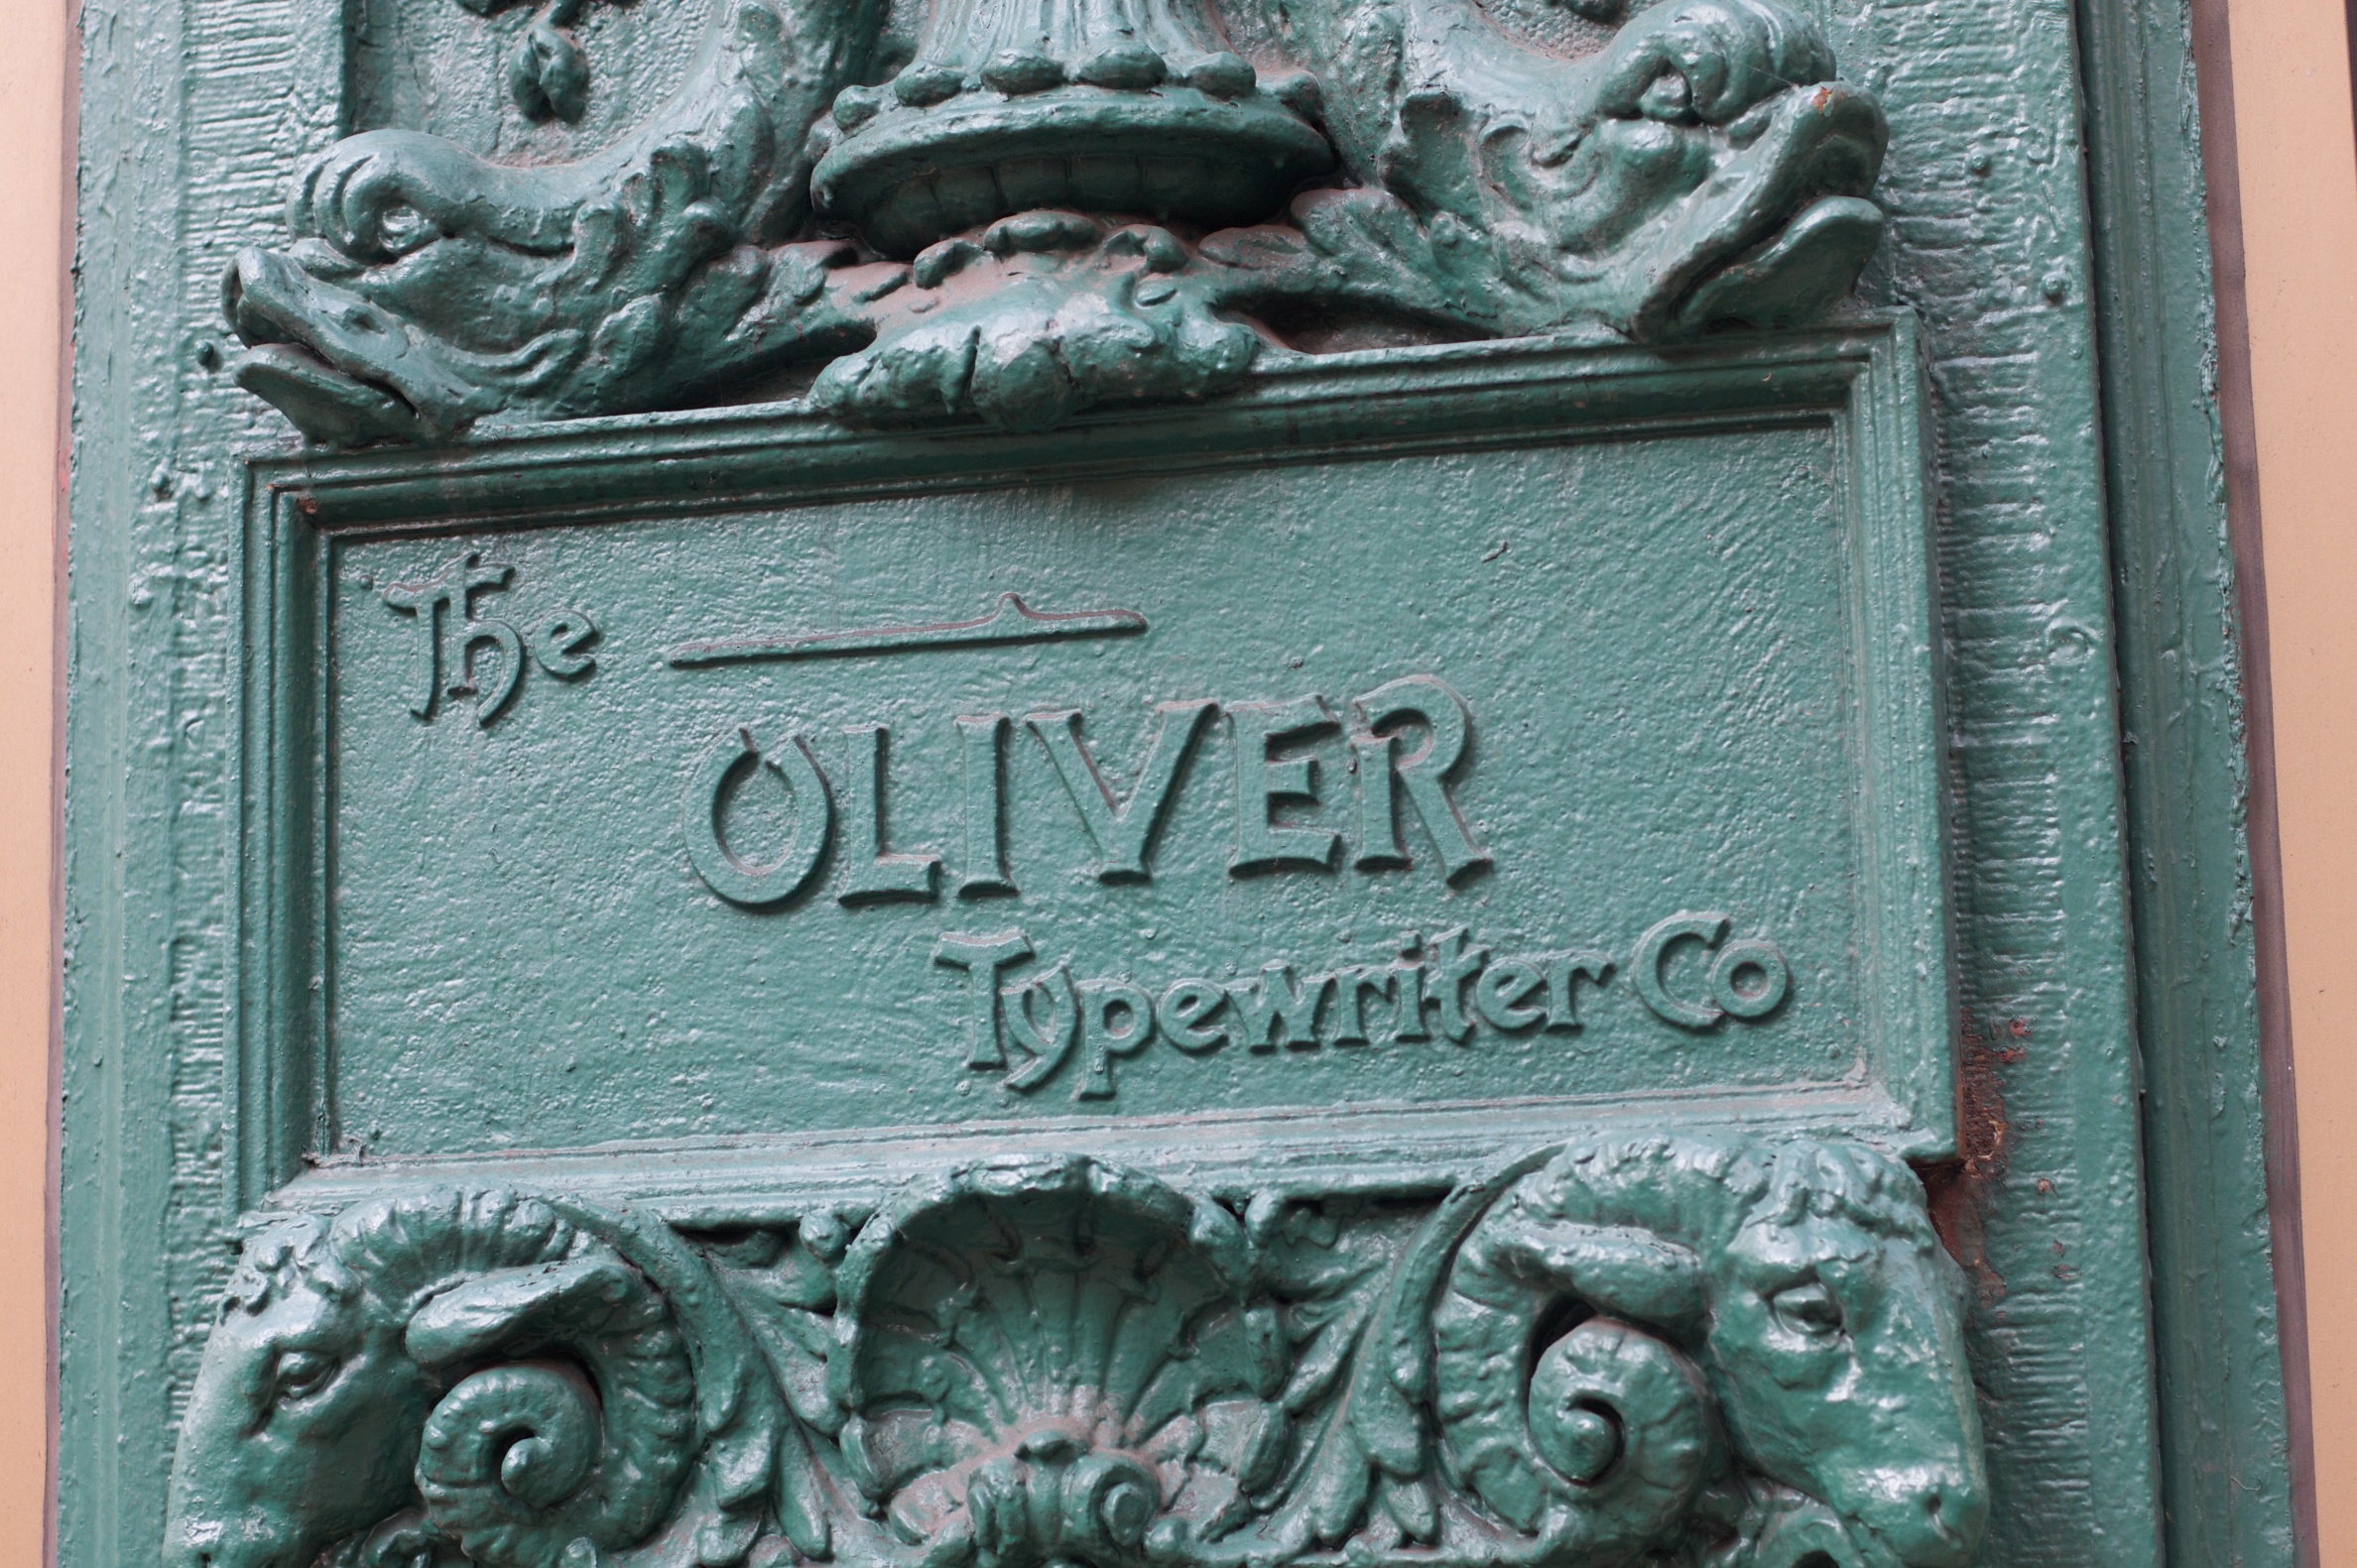
monument, statue, grave, sculpture, memorial, art, temple, headstone, carving, relief, stele, stone carving, ancient history, commemorative plaque